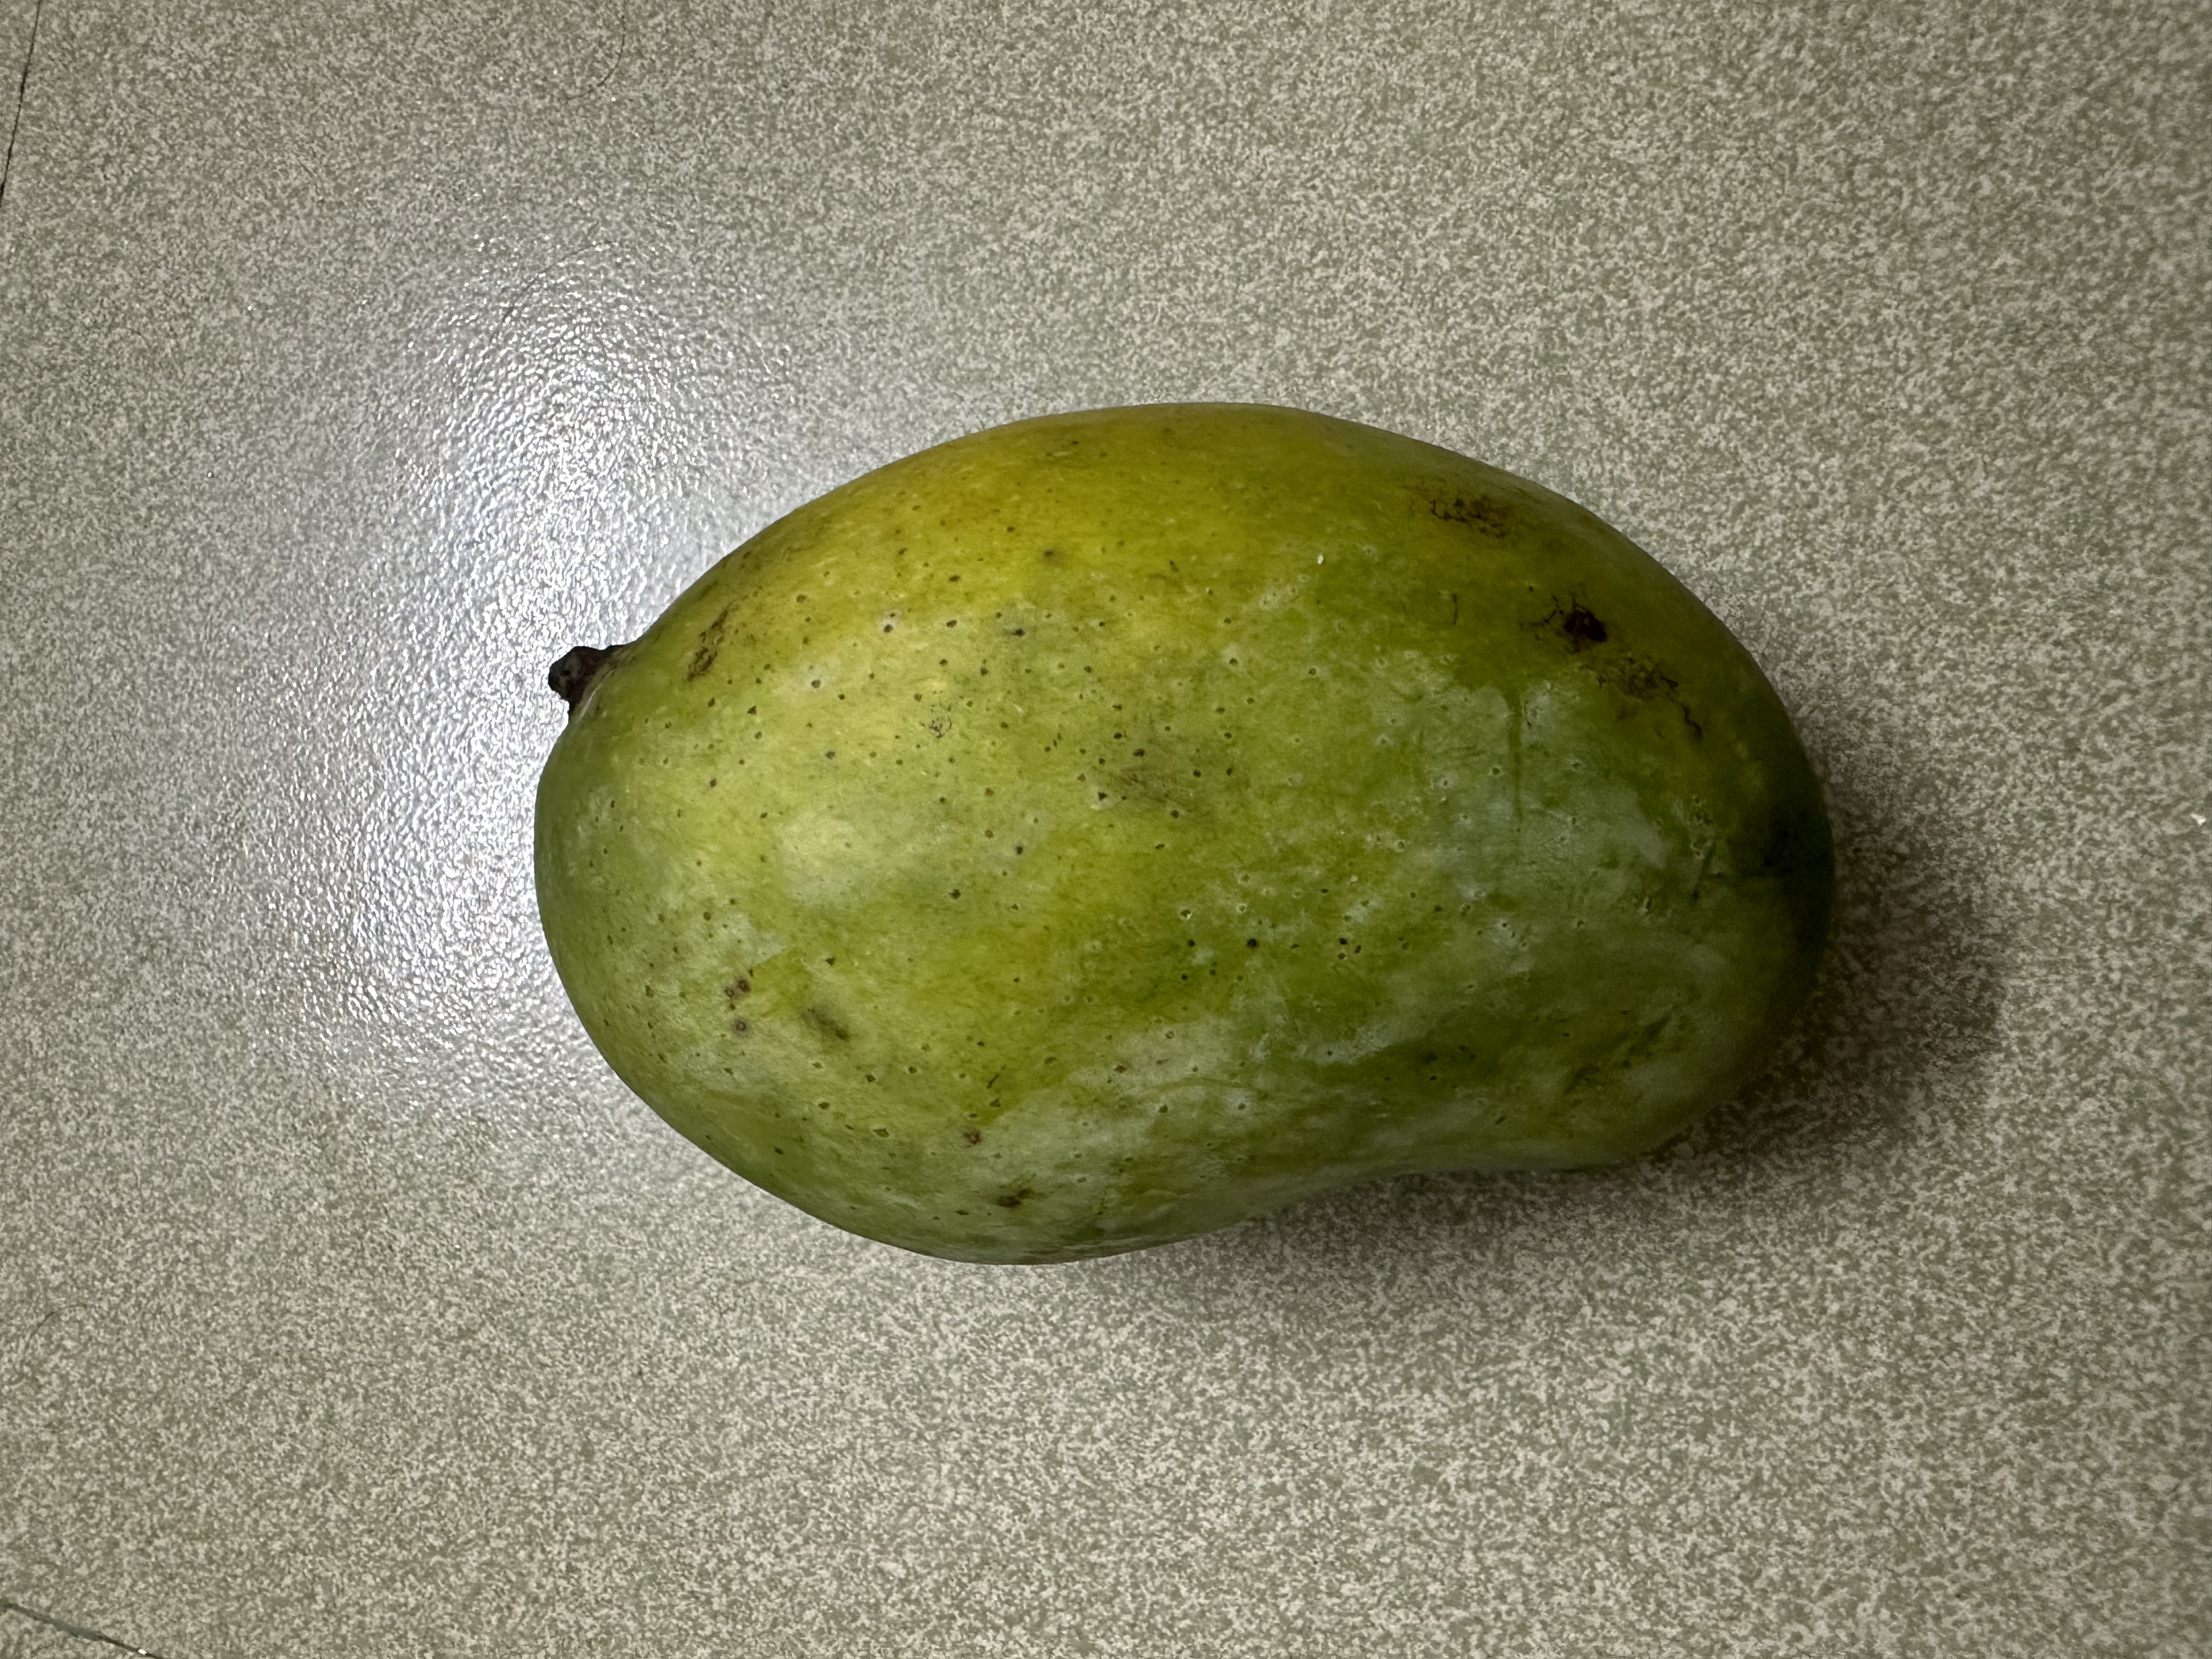
Mango variety: Fazlee